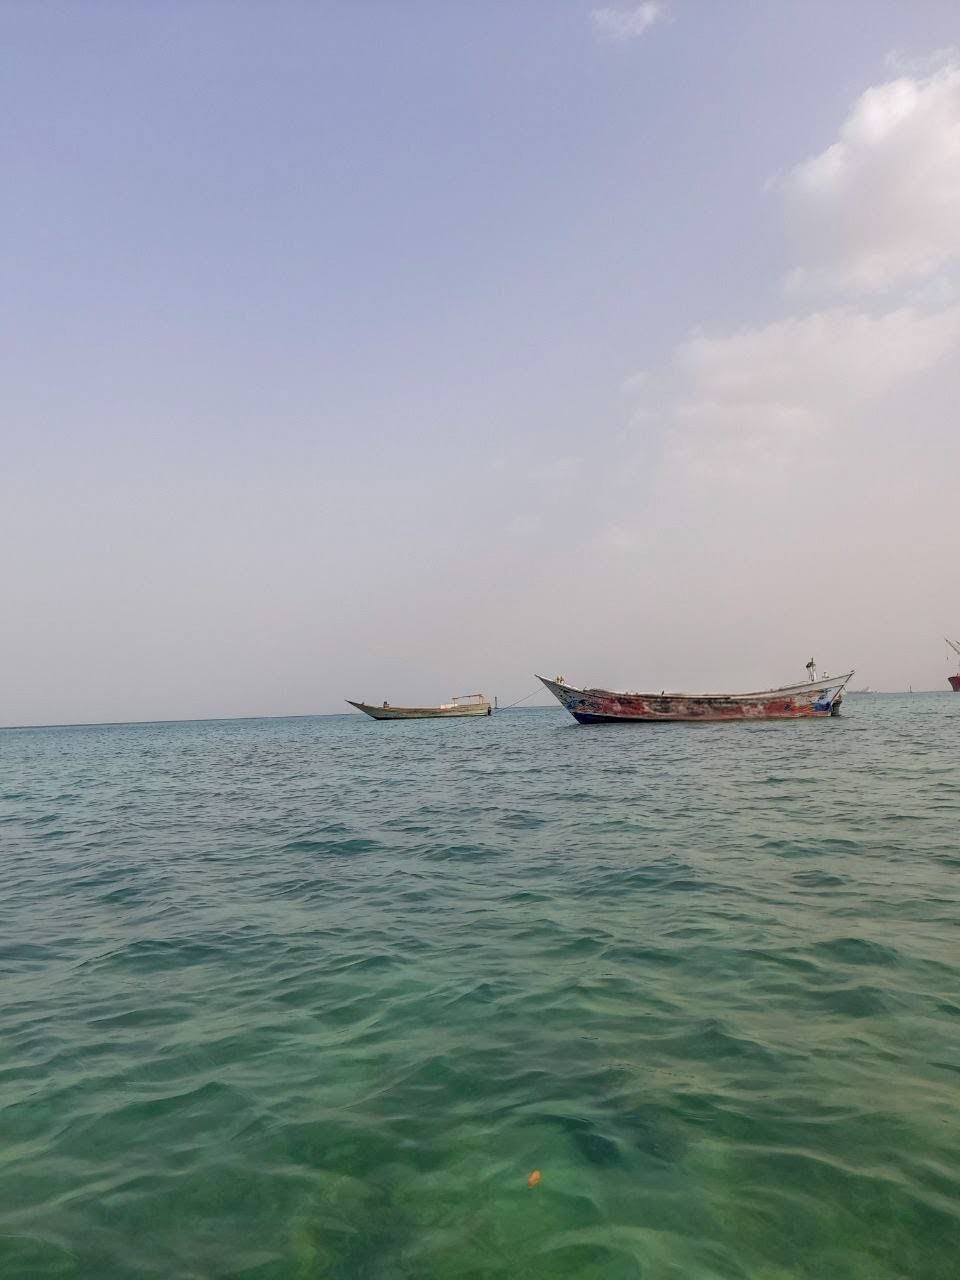
الوصف بالفصحى: مشهد مركب في البحر
التصنيف: Uncategorized